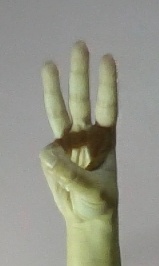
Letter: thaa